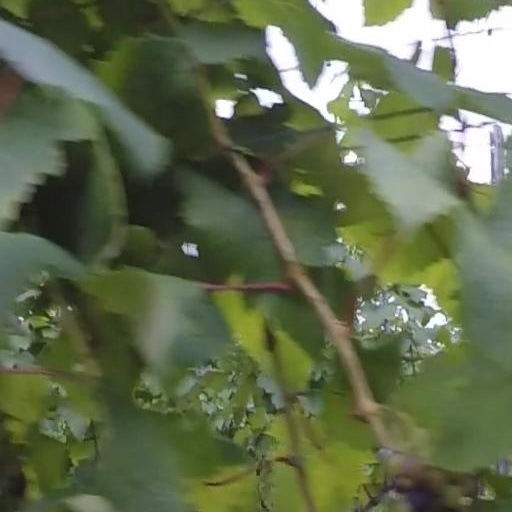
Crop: grape